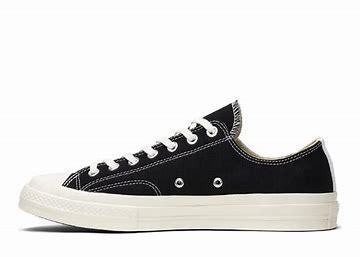
Brand: Converse
Model: Chuck Taylor All Star 1970S